Pieter Nuyts

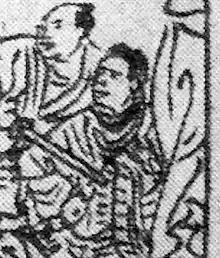
Japanese art possibly featuring Pieter Nuyts in Taiwan in 1629

Pieter Nuyts or Nuijts (159811 December 1655) was a Dutch explorer, diplomat and politician.